Afroasiatic languages

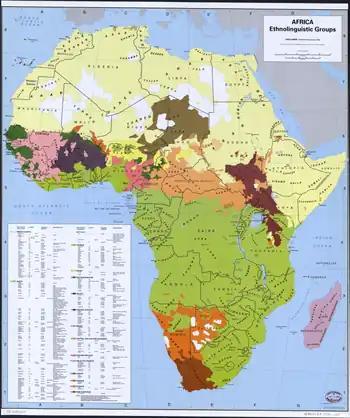
Distribution of ethnic groups in Africa (Afroasiatic/Hamito-Semitic-speaking in yellow)

An important development in the history of Afroasiatic scholarship – and the history of African linguistics – was the creation of the "Hamitic theory" or "Hamitic hypothesis" by Lepsius, fellow Egyptologist Christian Bunsen, and linguist Christian Bleek. This theory connected the "Hamites", the originators of Hamitic languages, with (supposedly culturally superior) "Caucasians", who were assumed to have migrated into Africa and intermixed with indigenous "Negroid" Africans in ancient times. The "Hamitic theory" would serve as the basis for Carl Meinhof's highly influential classification of African languages in his 1912 book "". On one hand, the "Hamitic" classification was justified partially based on linguistic features: for example, Meinhof split the presently-understood Chadic family into "Hamito-Chadic", and an unrelated non-Hamitic "Chadic" based on which languages possessed grammatical gender. On the other hand, the classification also relied on non-linguistic anthropological and culturally contingent features, such as skin color, hair type, and lifestyle. Ultimately, Meinhof's classification of Hamitic proved to include languages from every presently-recognized language family within Africa.